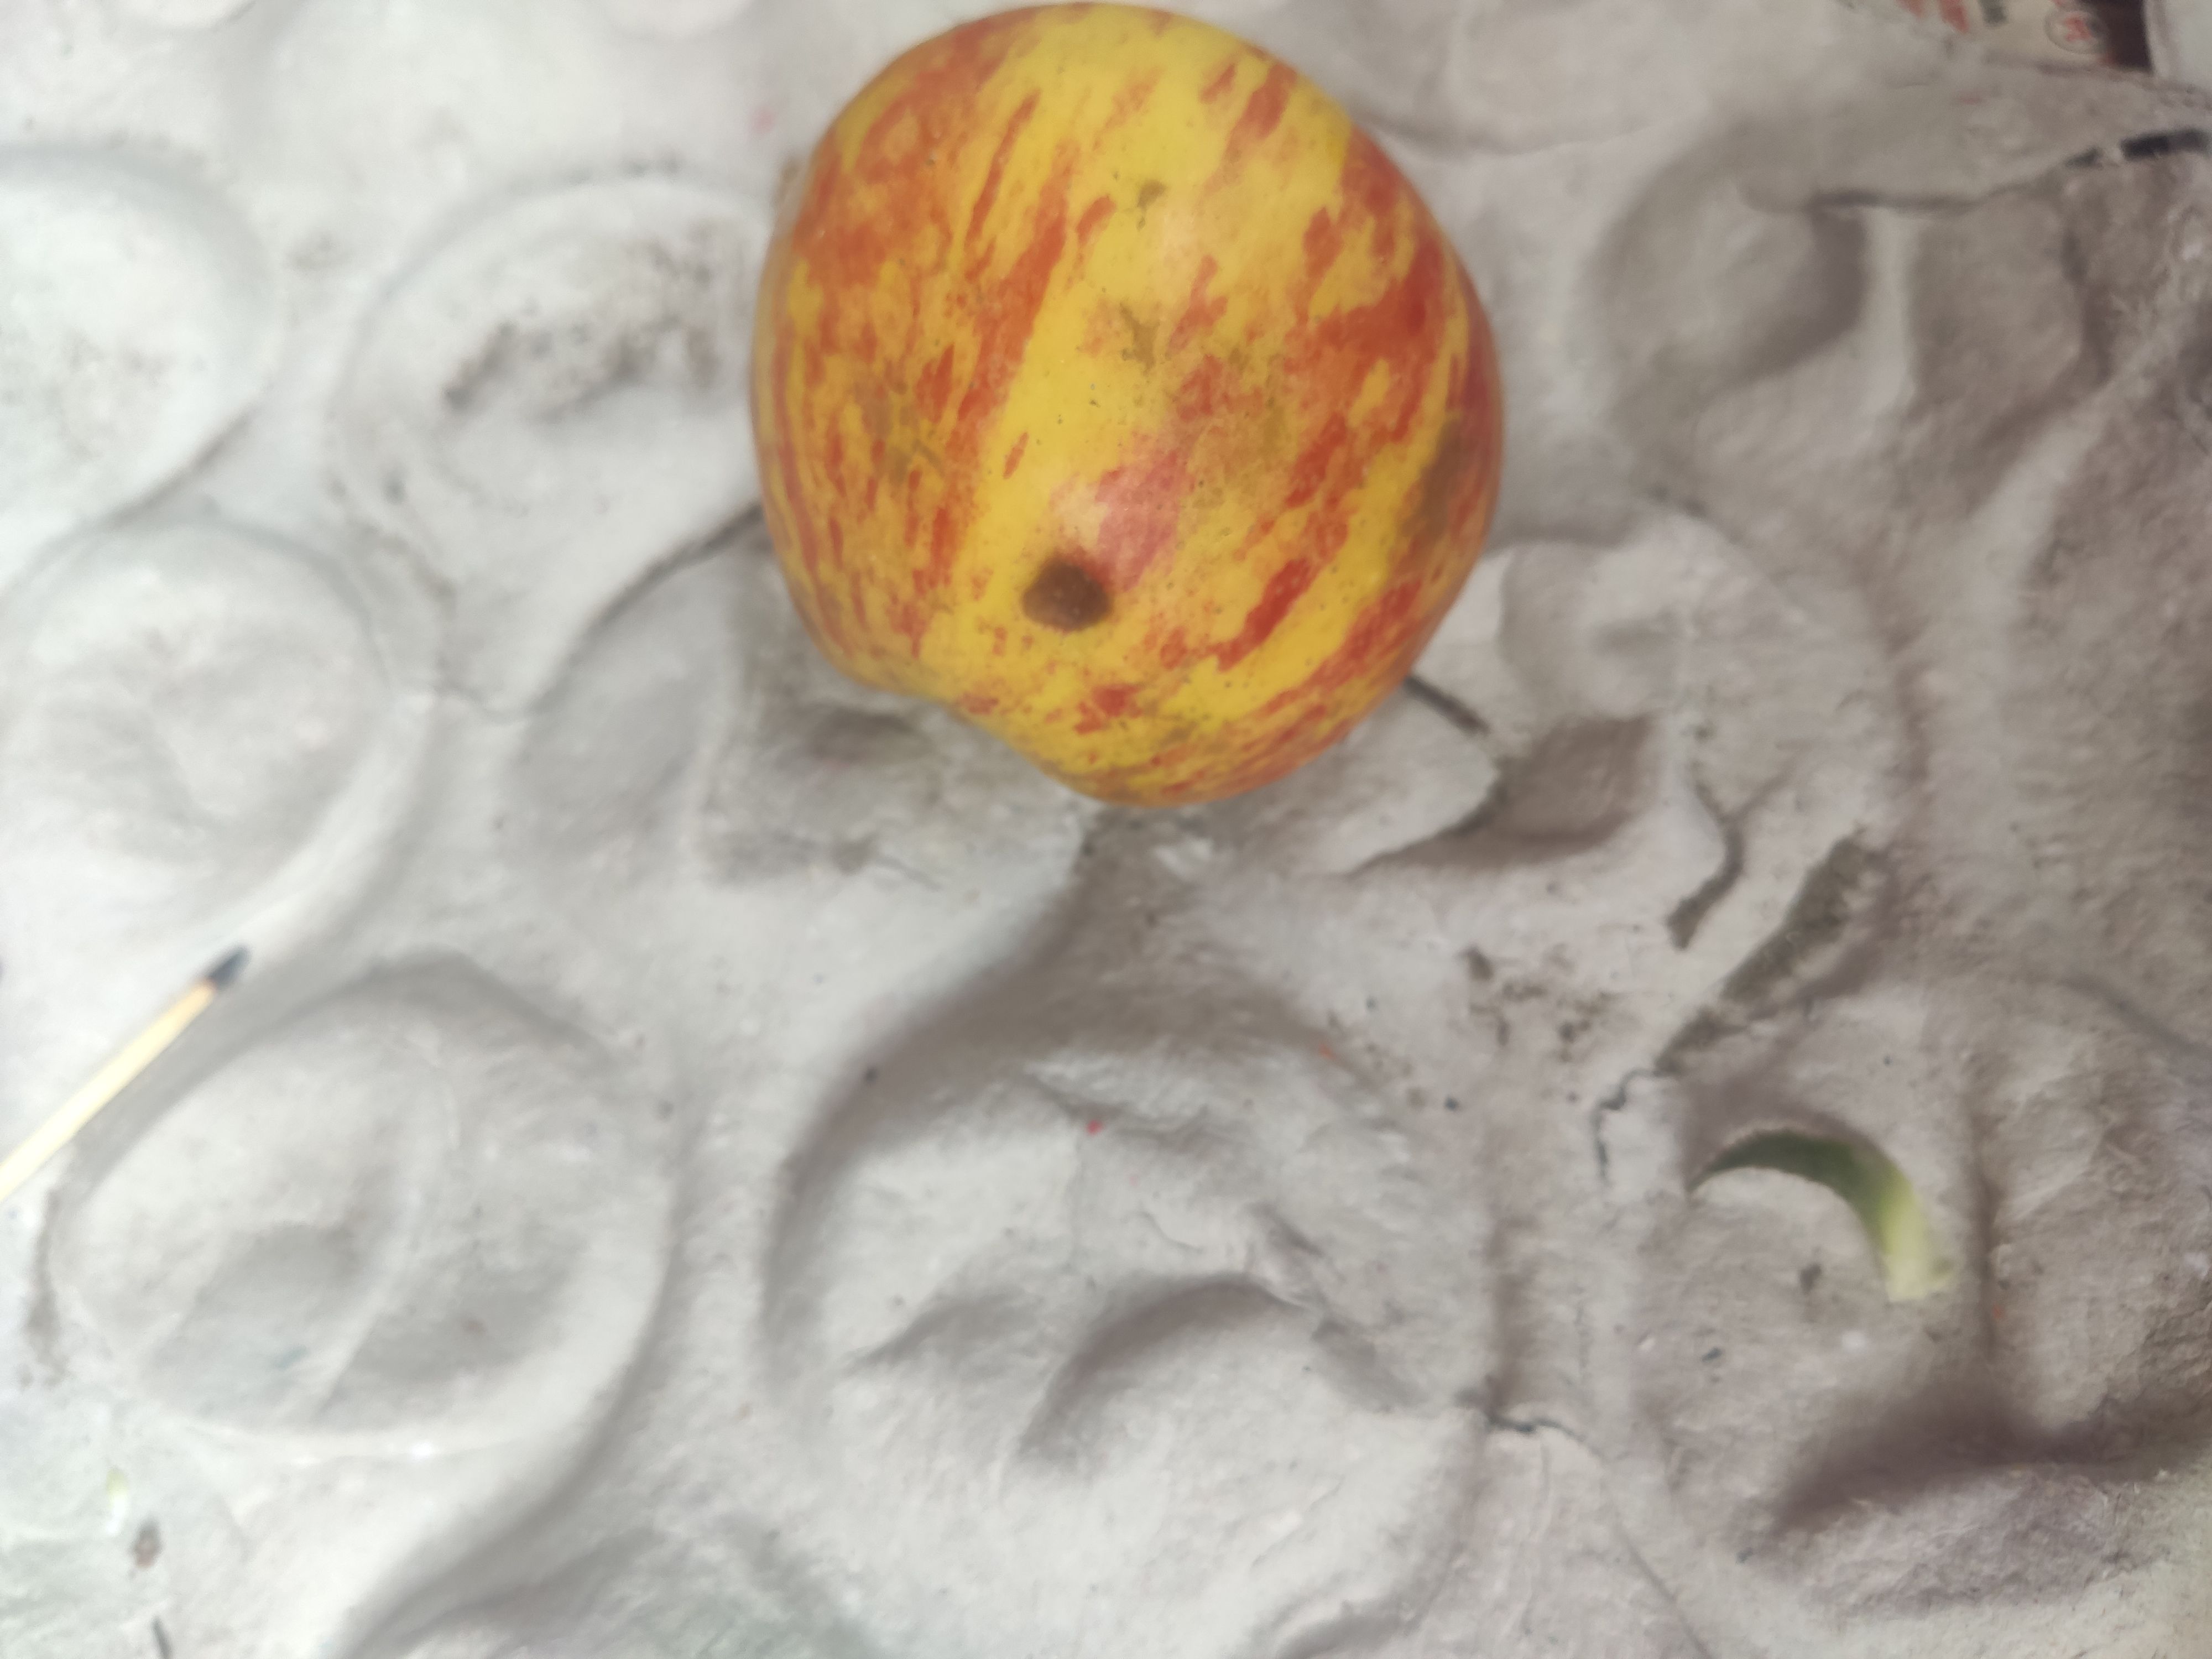
Fruit: apple
Grade: 2nd-grade